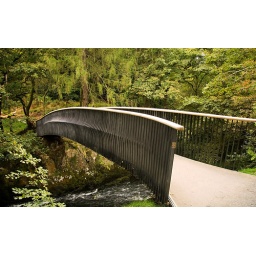
Liked the shape of this bridge over the river brathey, just upstream from skelwith force in the lake district